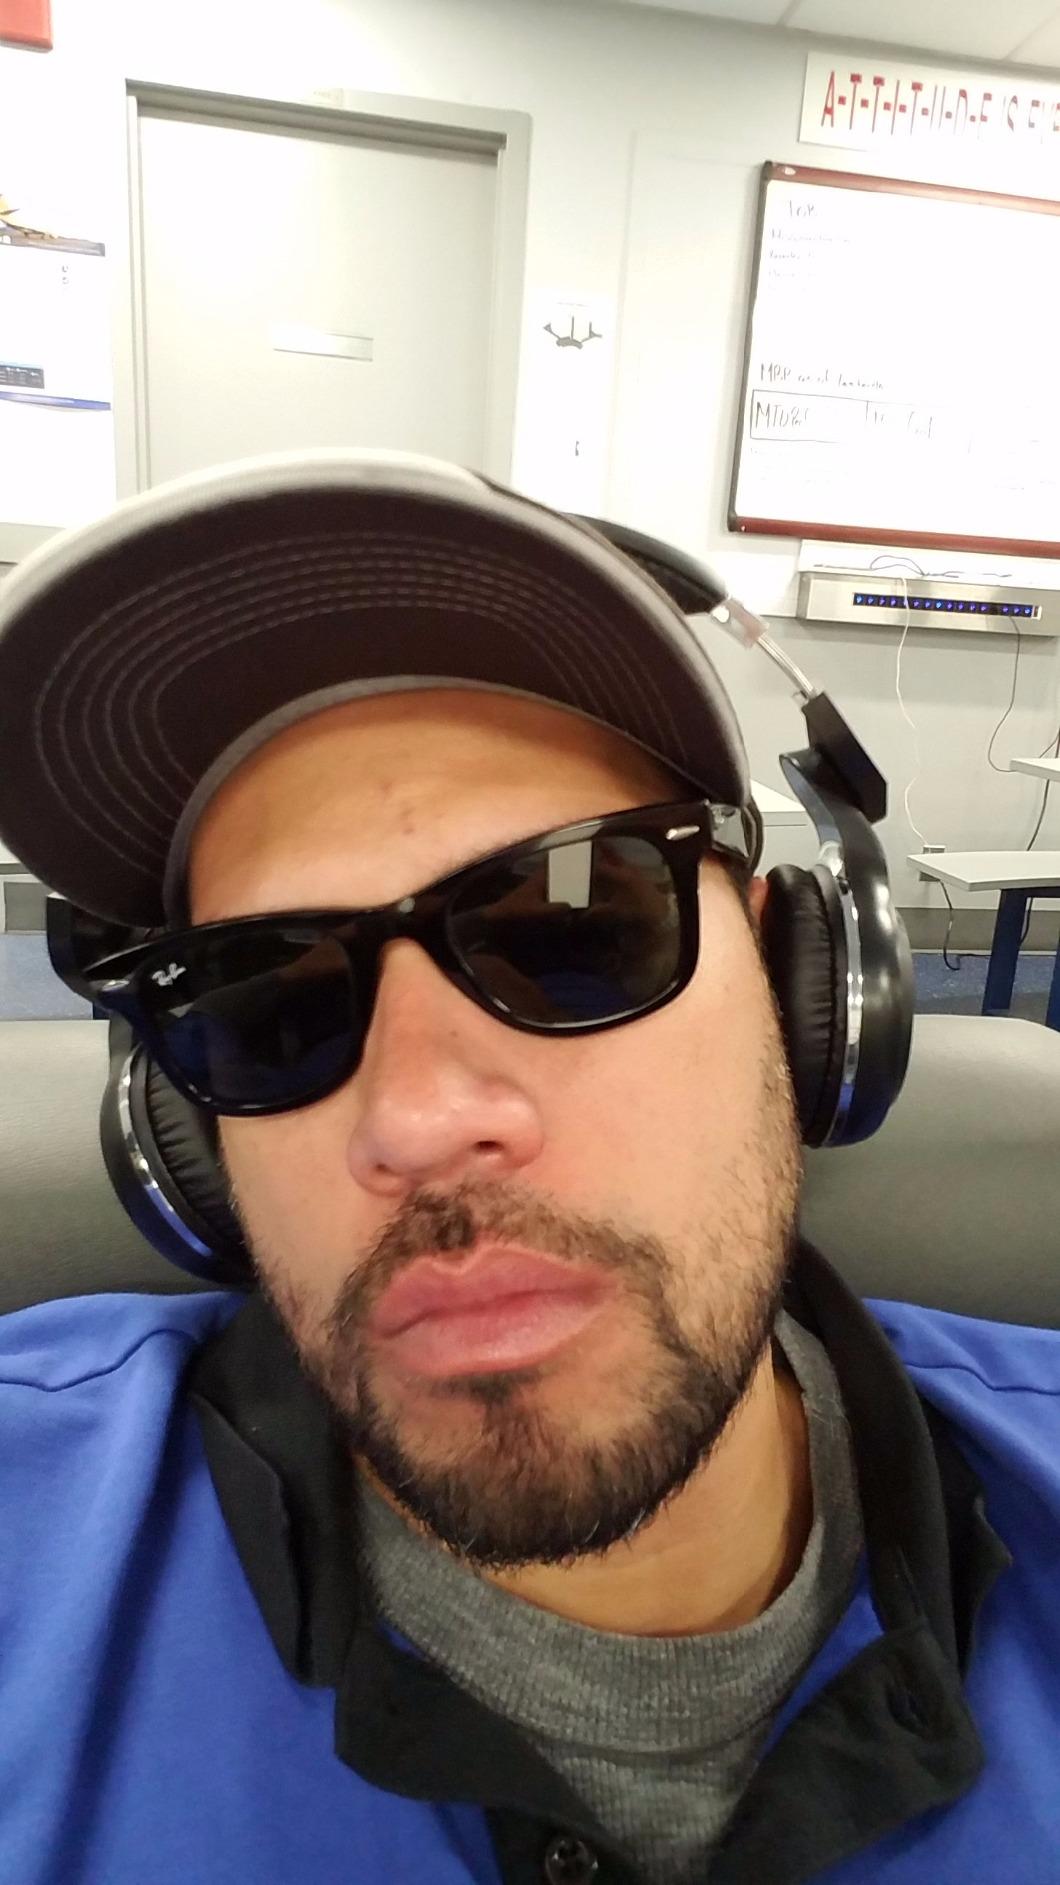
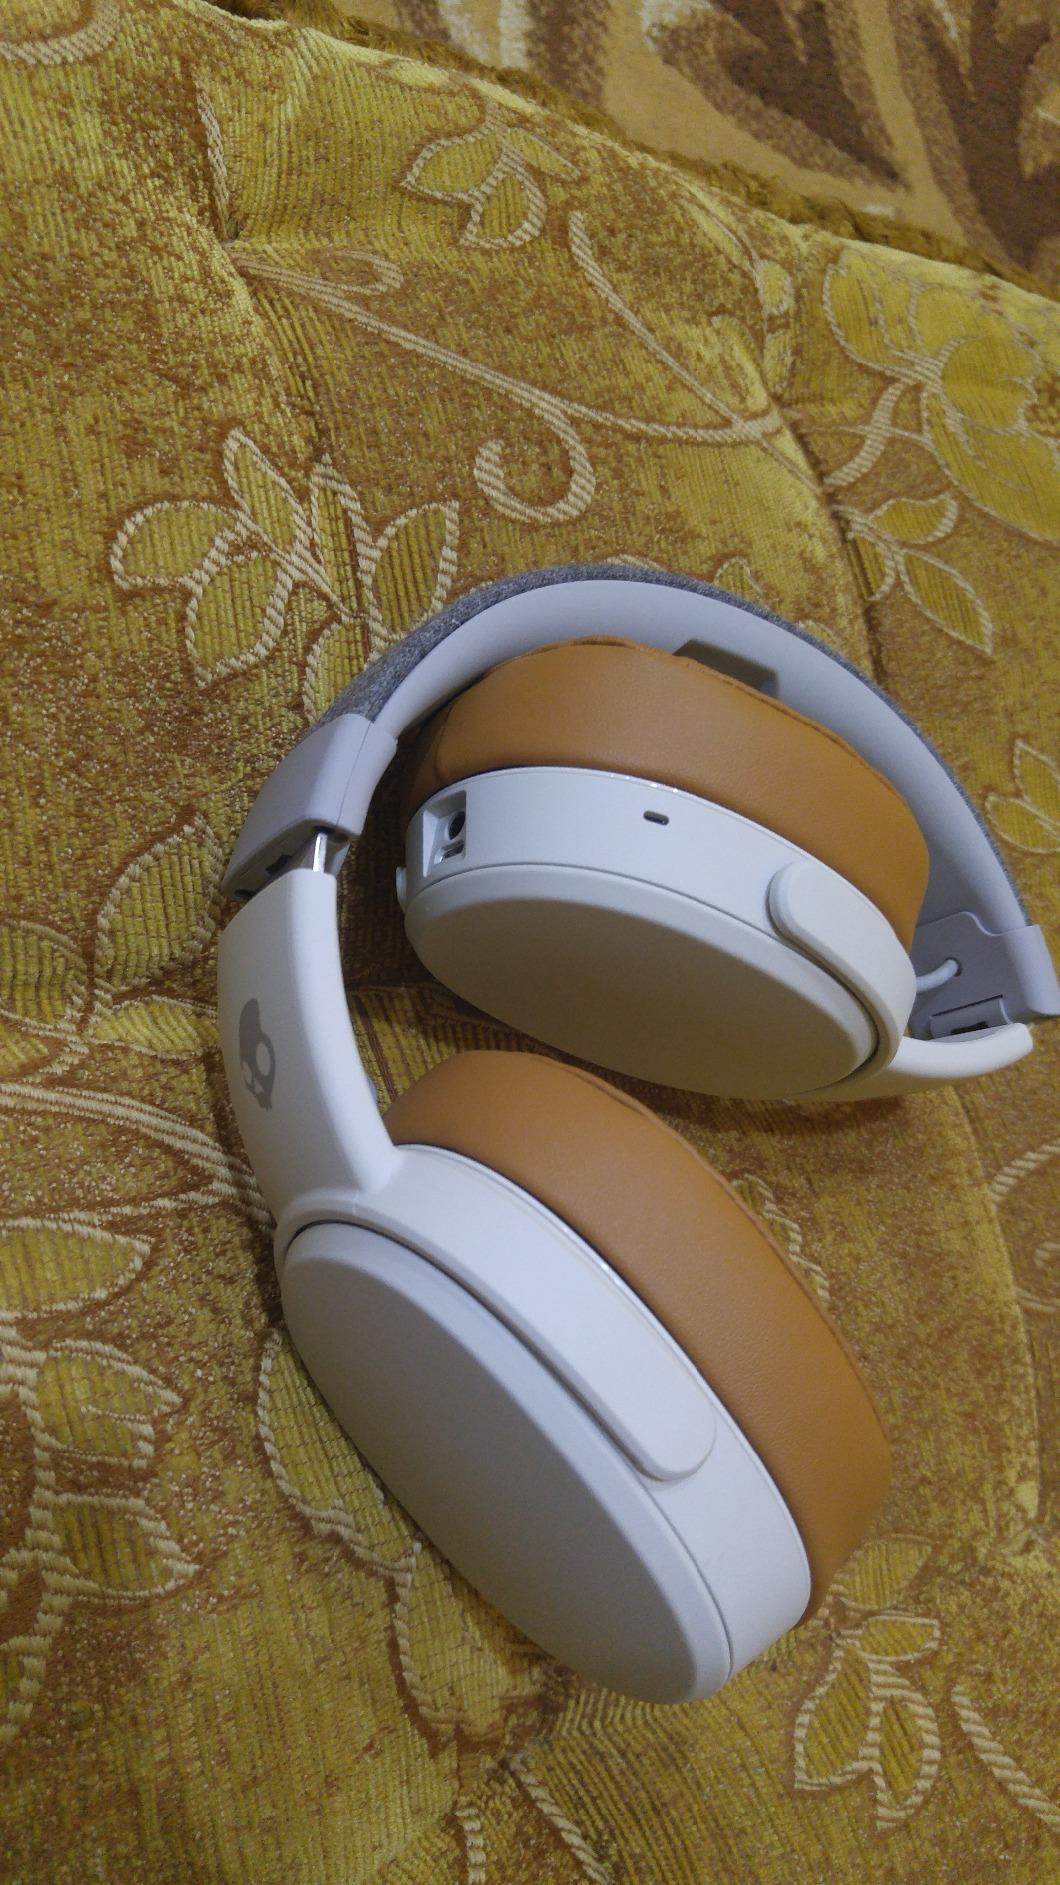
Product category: headphones
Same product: no